Ground-level power supply

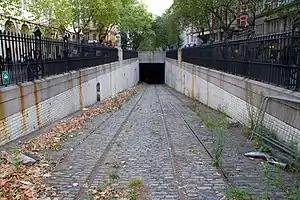
Remaining conduit tram track on the ramp to the abandoned Kingsway tram subway in London, 2011, with plants growing in the conduit

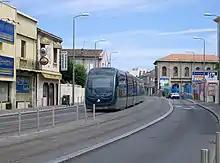
Bordeaux tramway equipped with Alstom APS ground-level power supply, 2006

Conduit current collection systems were implemented as early as 1881 with the Gross-Lichterfelde Tramway. The system is primarily composed of a channel, or conduit, excavated under the roadway; the conduit is positioned either between the running rails, much in the same fashion as the cable for cable cars, or underneath one of the rails; a car is connected to a "plow" that runs through the conduit and delivers power from two electric rails at the sides of the conduit to the car's electric motor. Plows were manually attached and detached from cars as they switched rail lines.